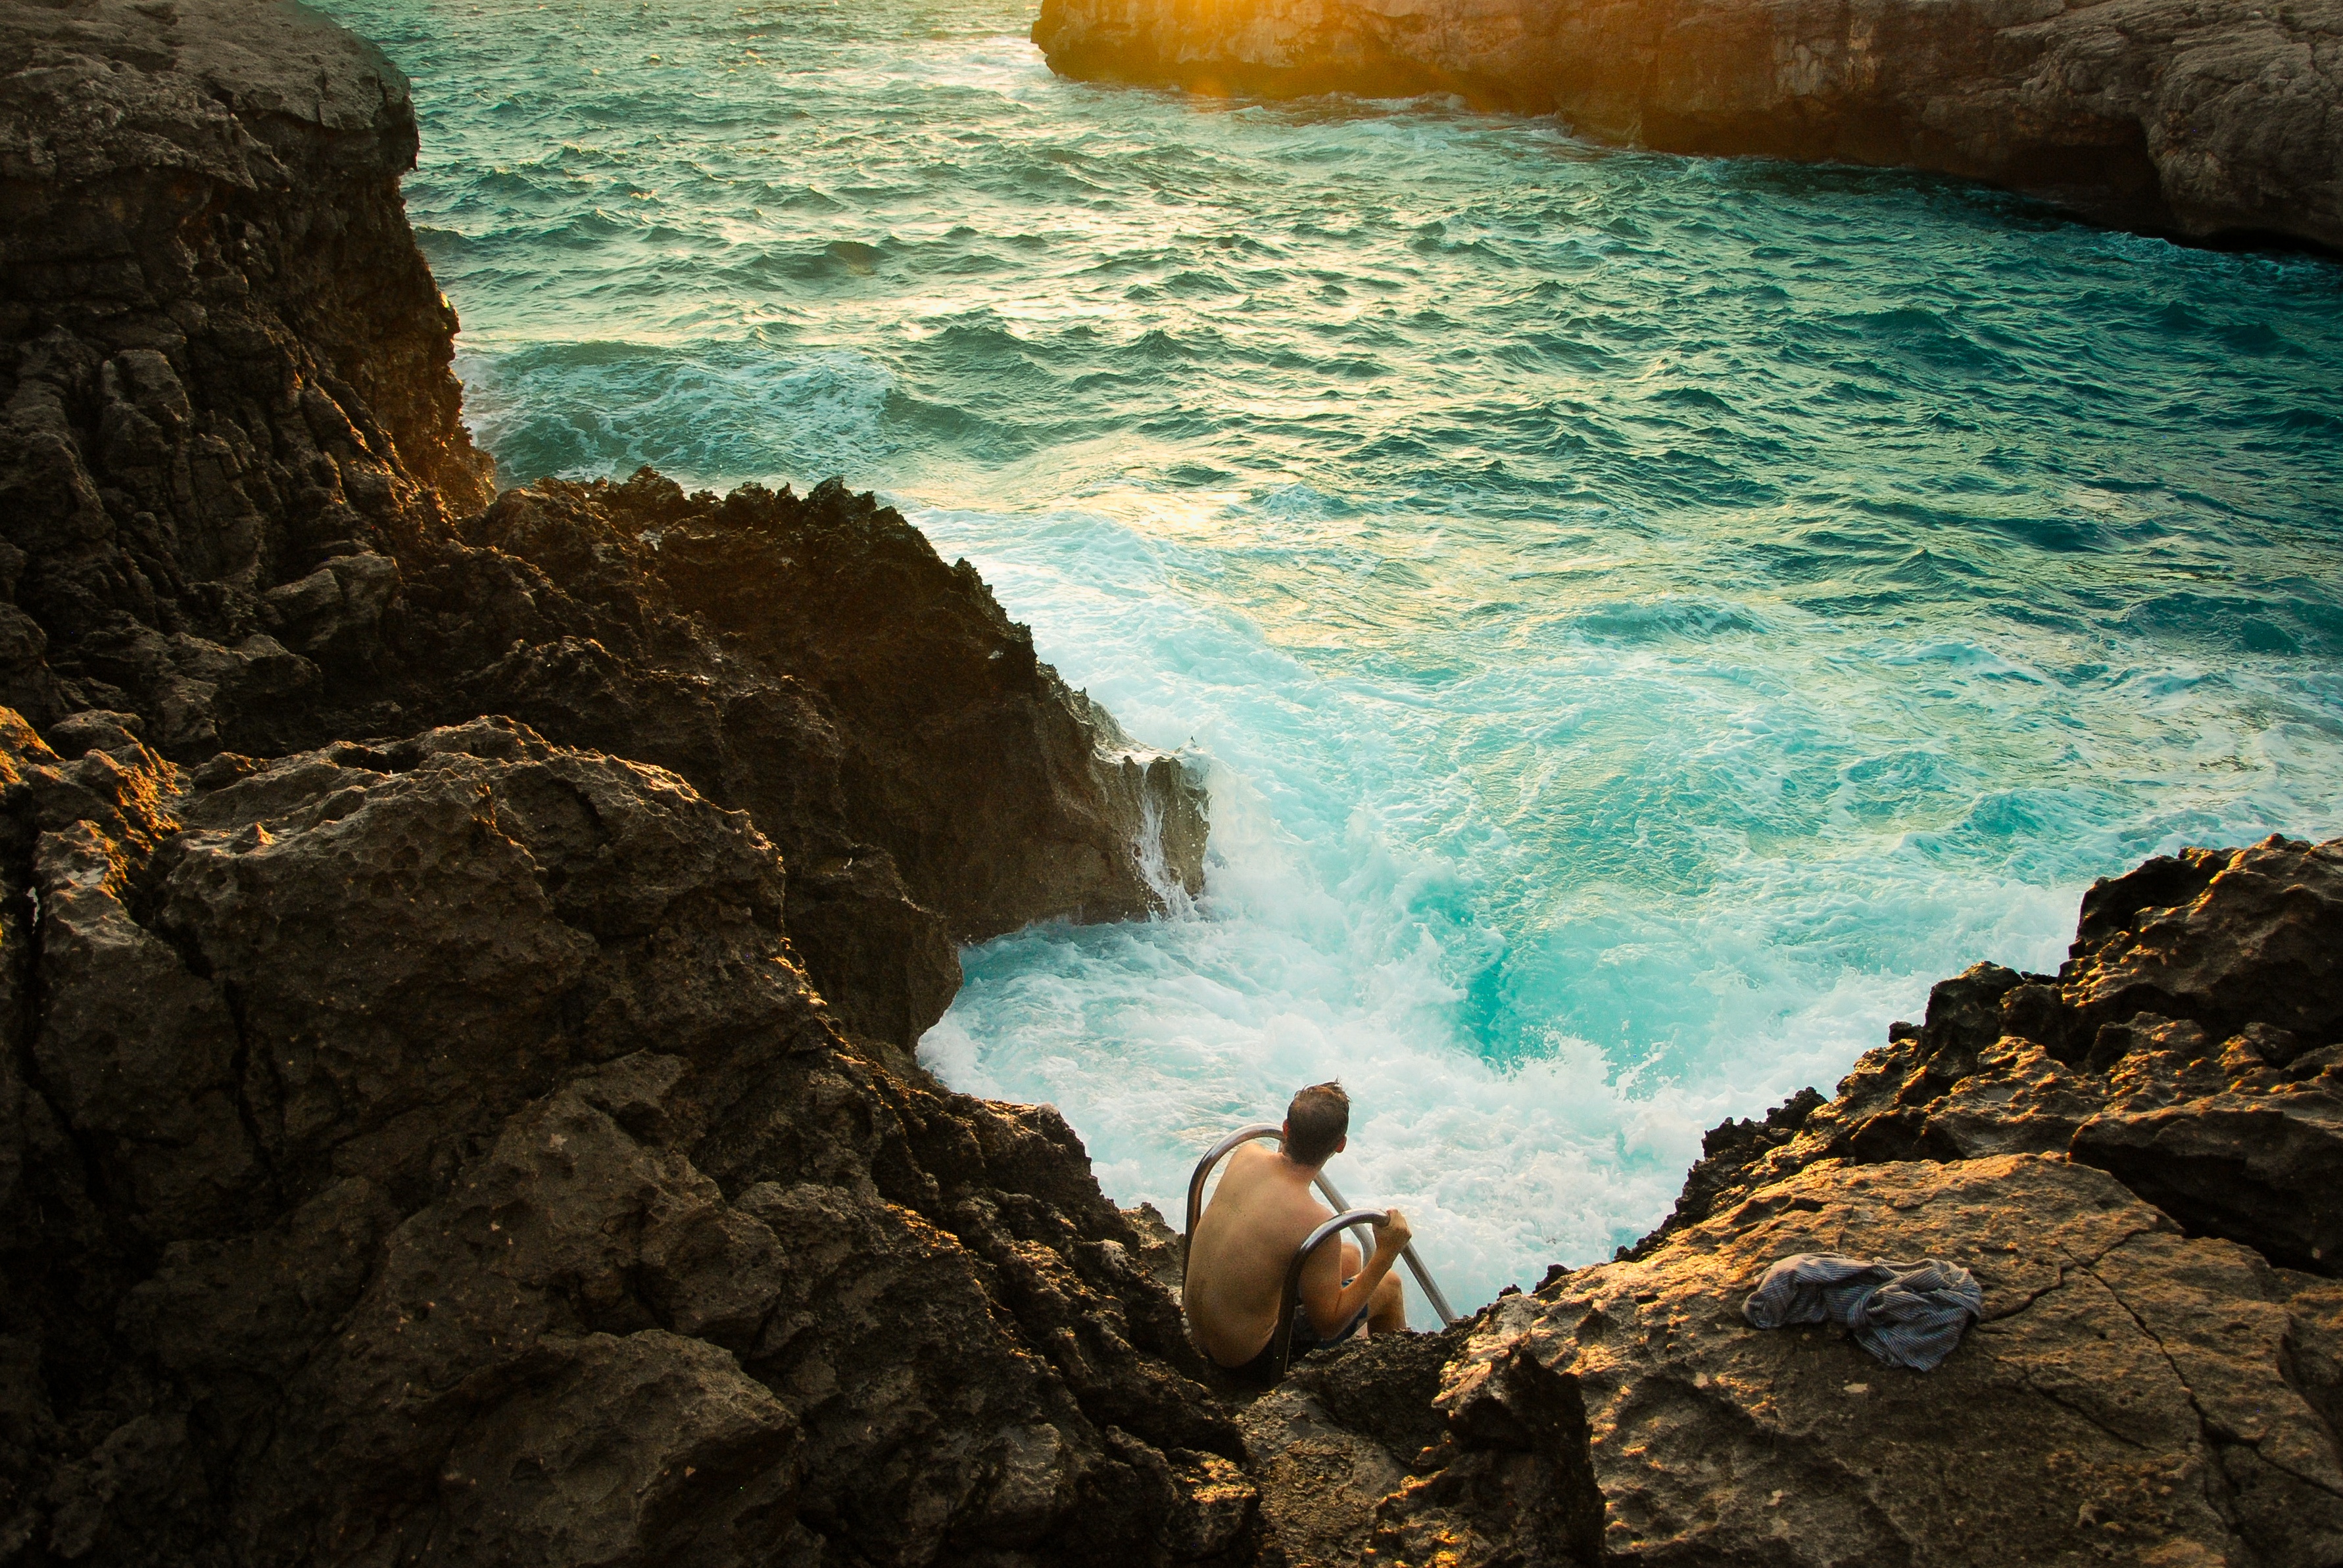
beach, sea, coast, water, nature, rock, ocean, shore, wave, formation, cliff, cove, bay, terrain, material, body of water, cape, landform, natural arch, sea cave, geographical feature, wind wave